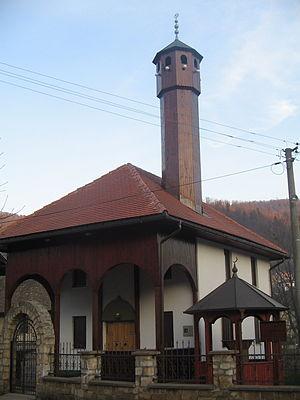
Cet article recense les monuments nationaux situés sur le territoire de la Ville de Banja Luka en Bosnie-Herzégovine et dans la République serbe de Bosnie. La liste établie par la Commission pour la protection des monuments nationaux compte 36 monuments nationaux inscrits sur la liste principale et 38 monuments inscrits sur une liste provisoire.
La mosquée de Hadži Zulfikar est une mosquée située à Banja Luka, l'actuelle capitale de la République serbe de Bosnie en Bosnie-Herzégovine. Construite vers 1760, elle est inscrite sur la liste des monuments nationaux de Bosnie-Herzégovine.